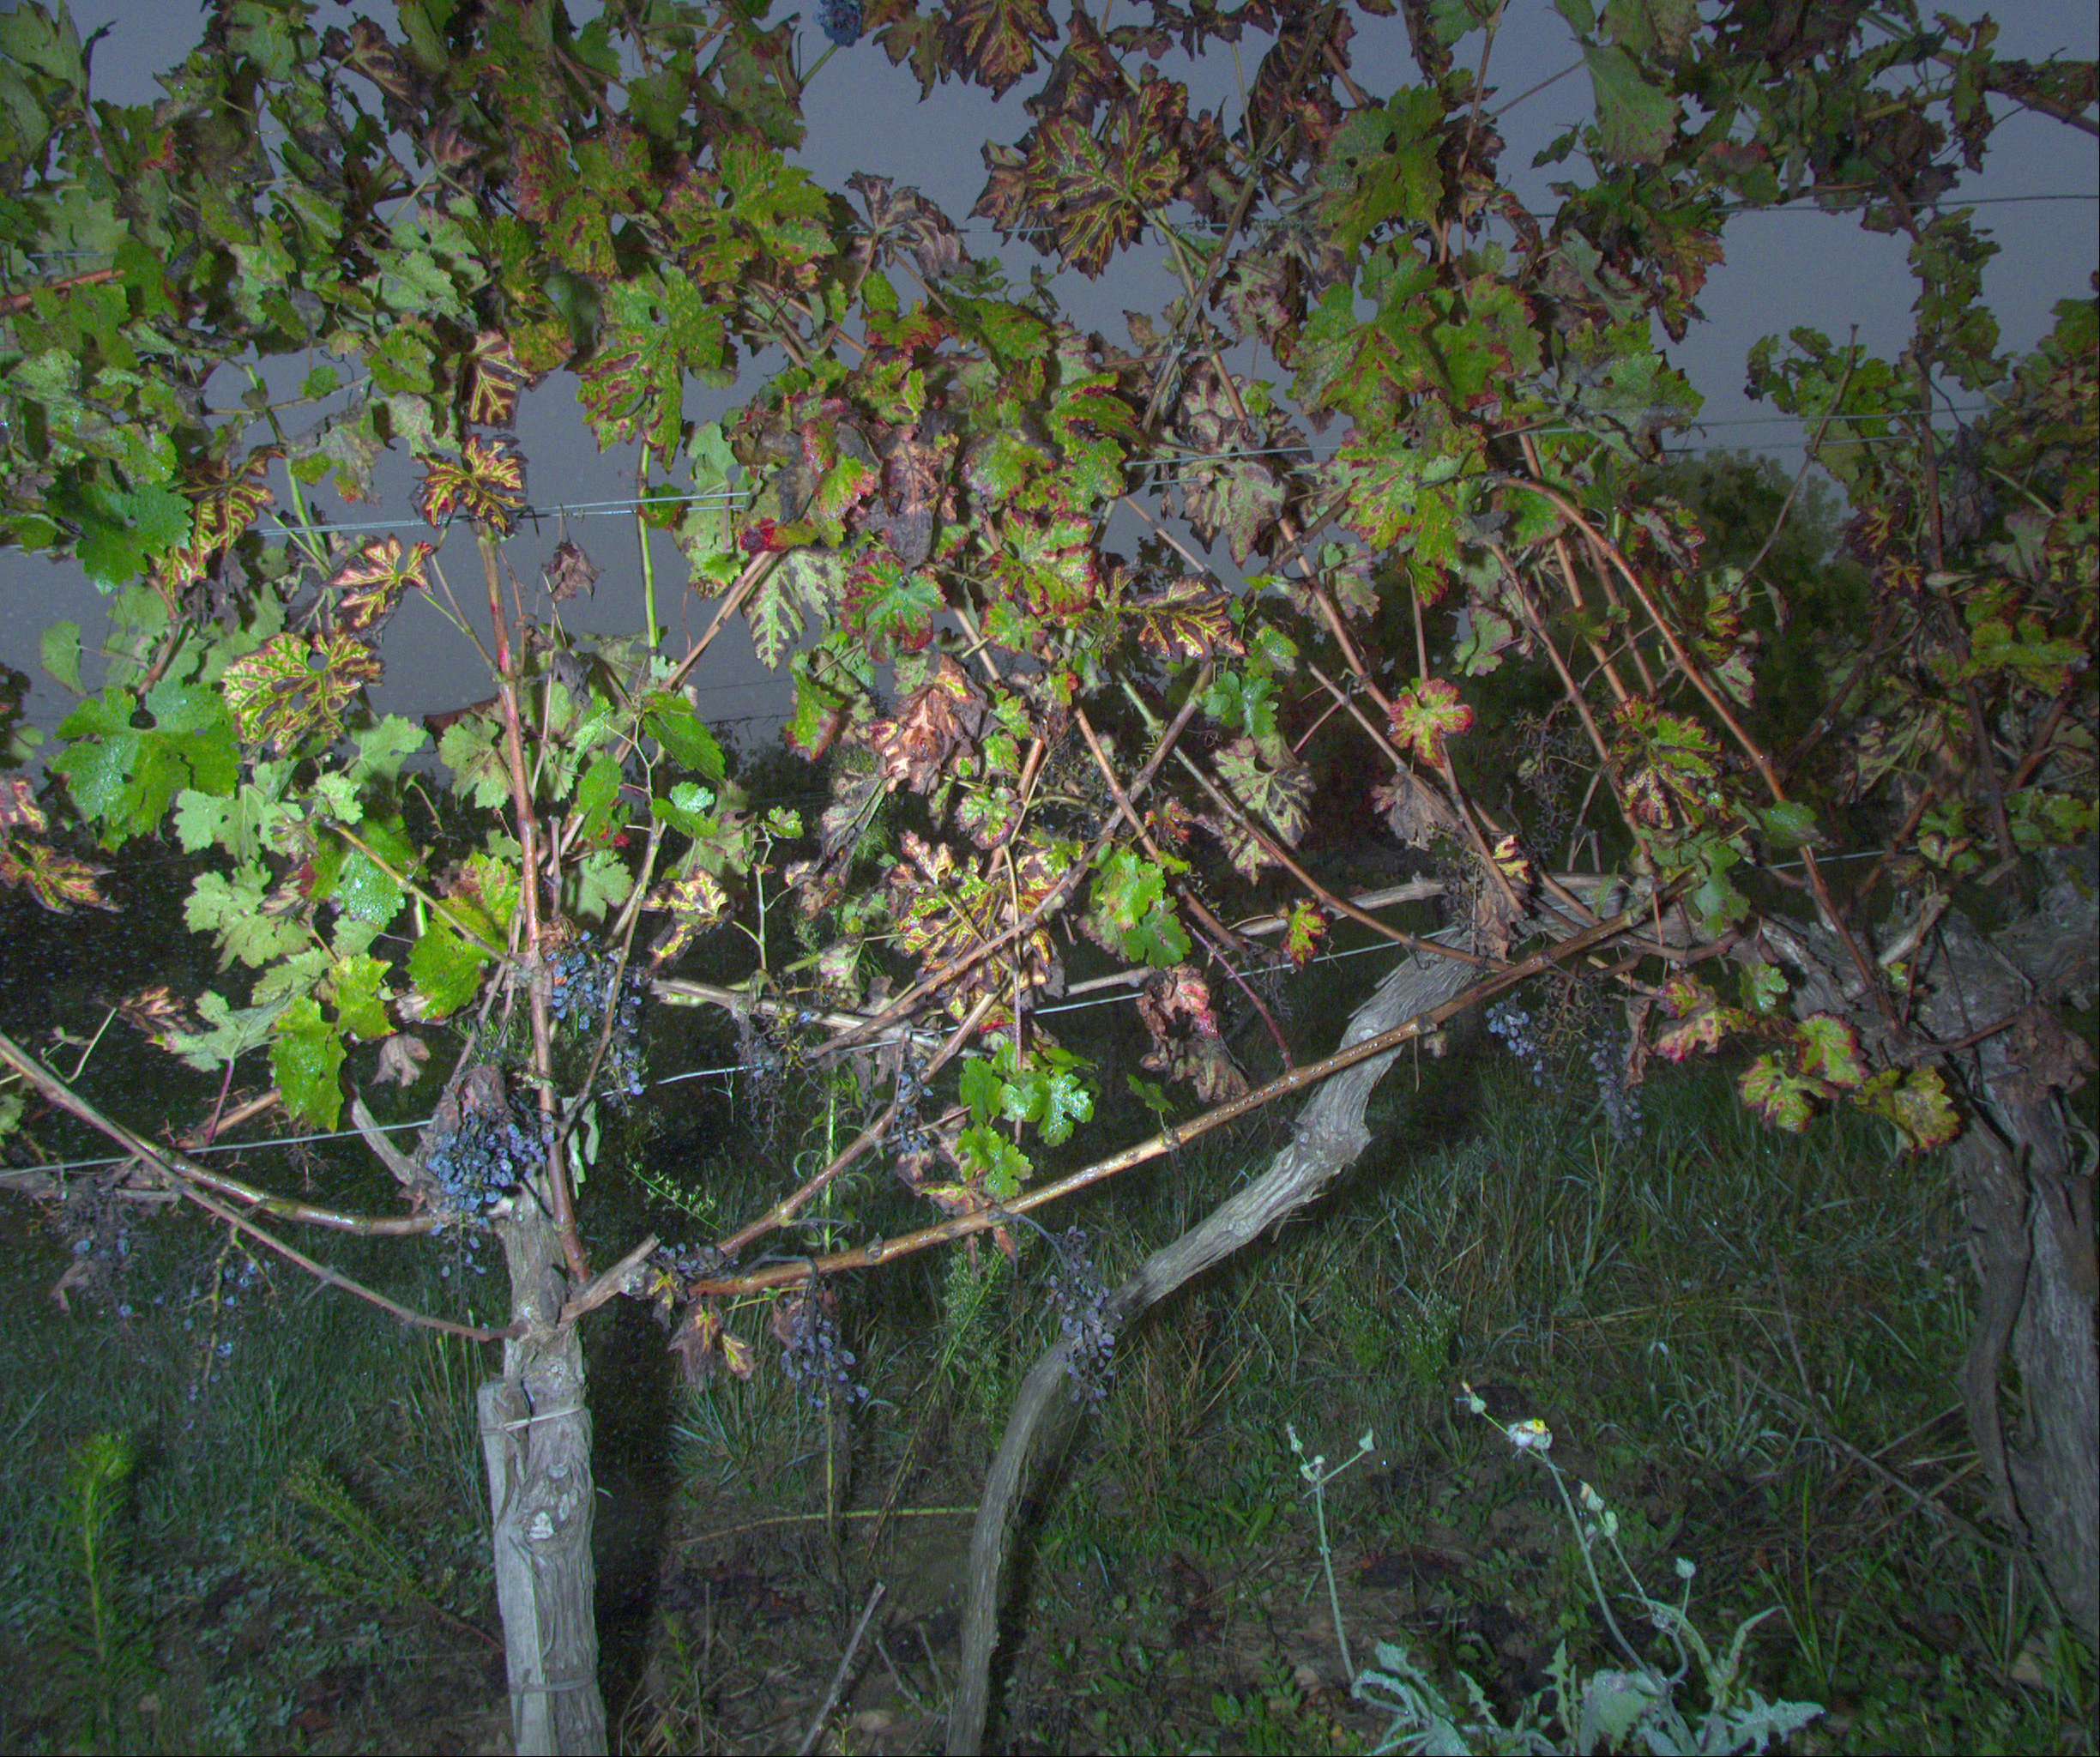
Grape variety: cabernet-sauvignon
Disease: esca